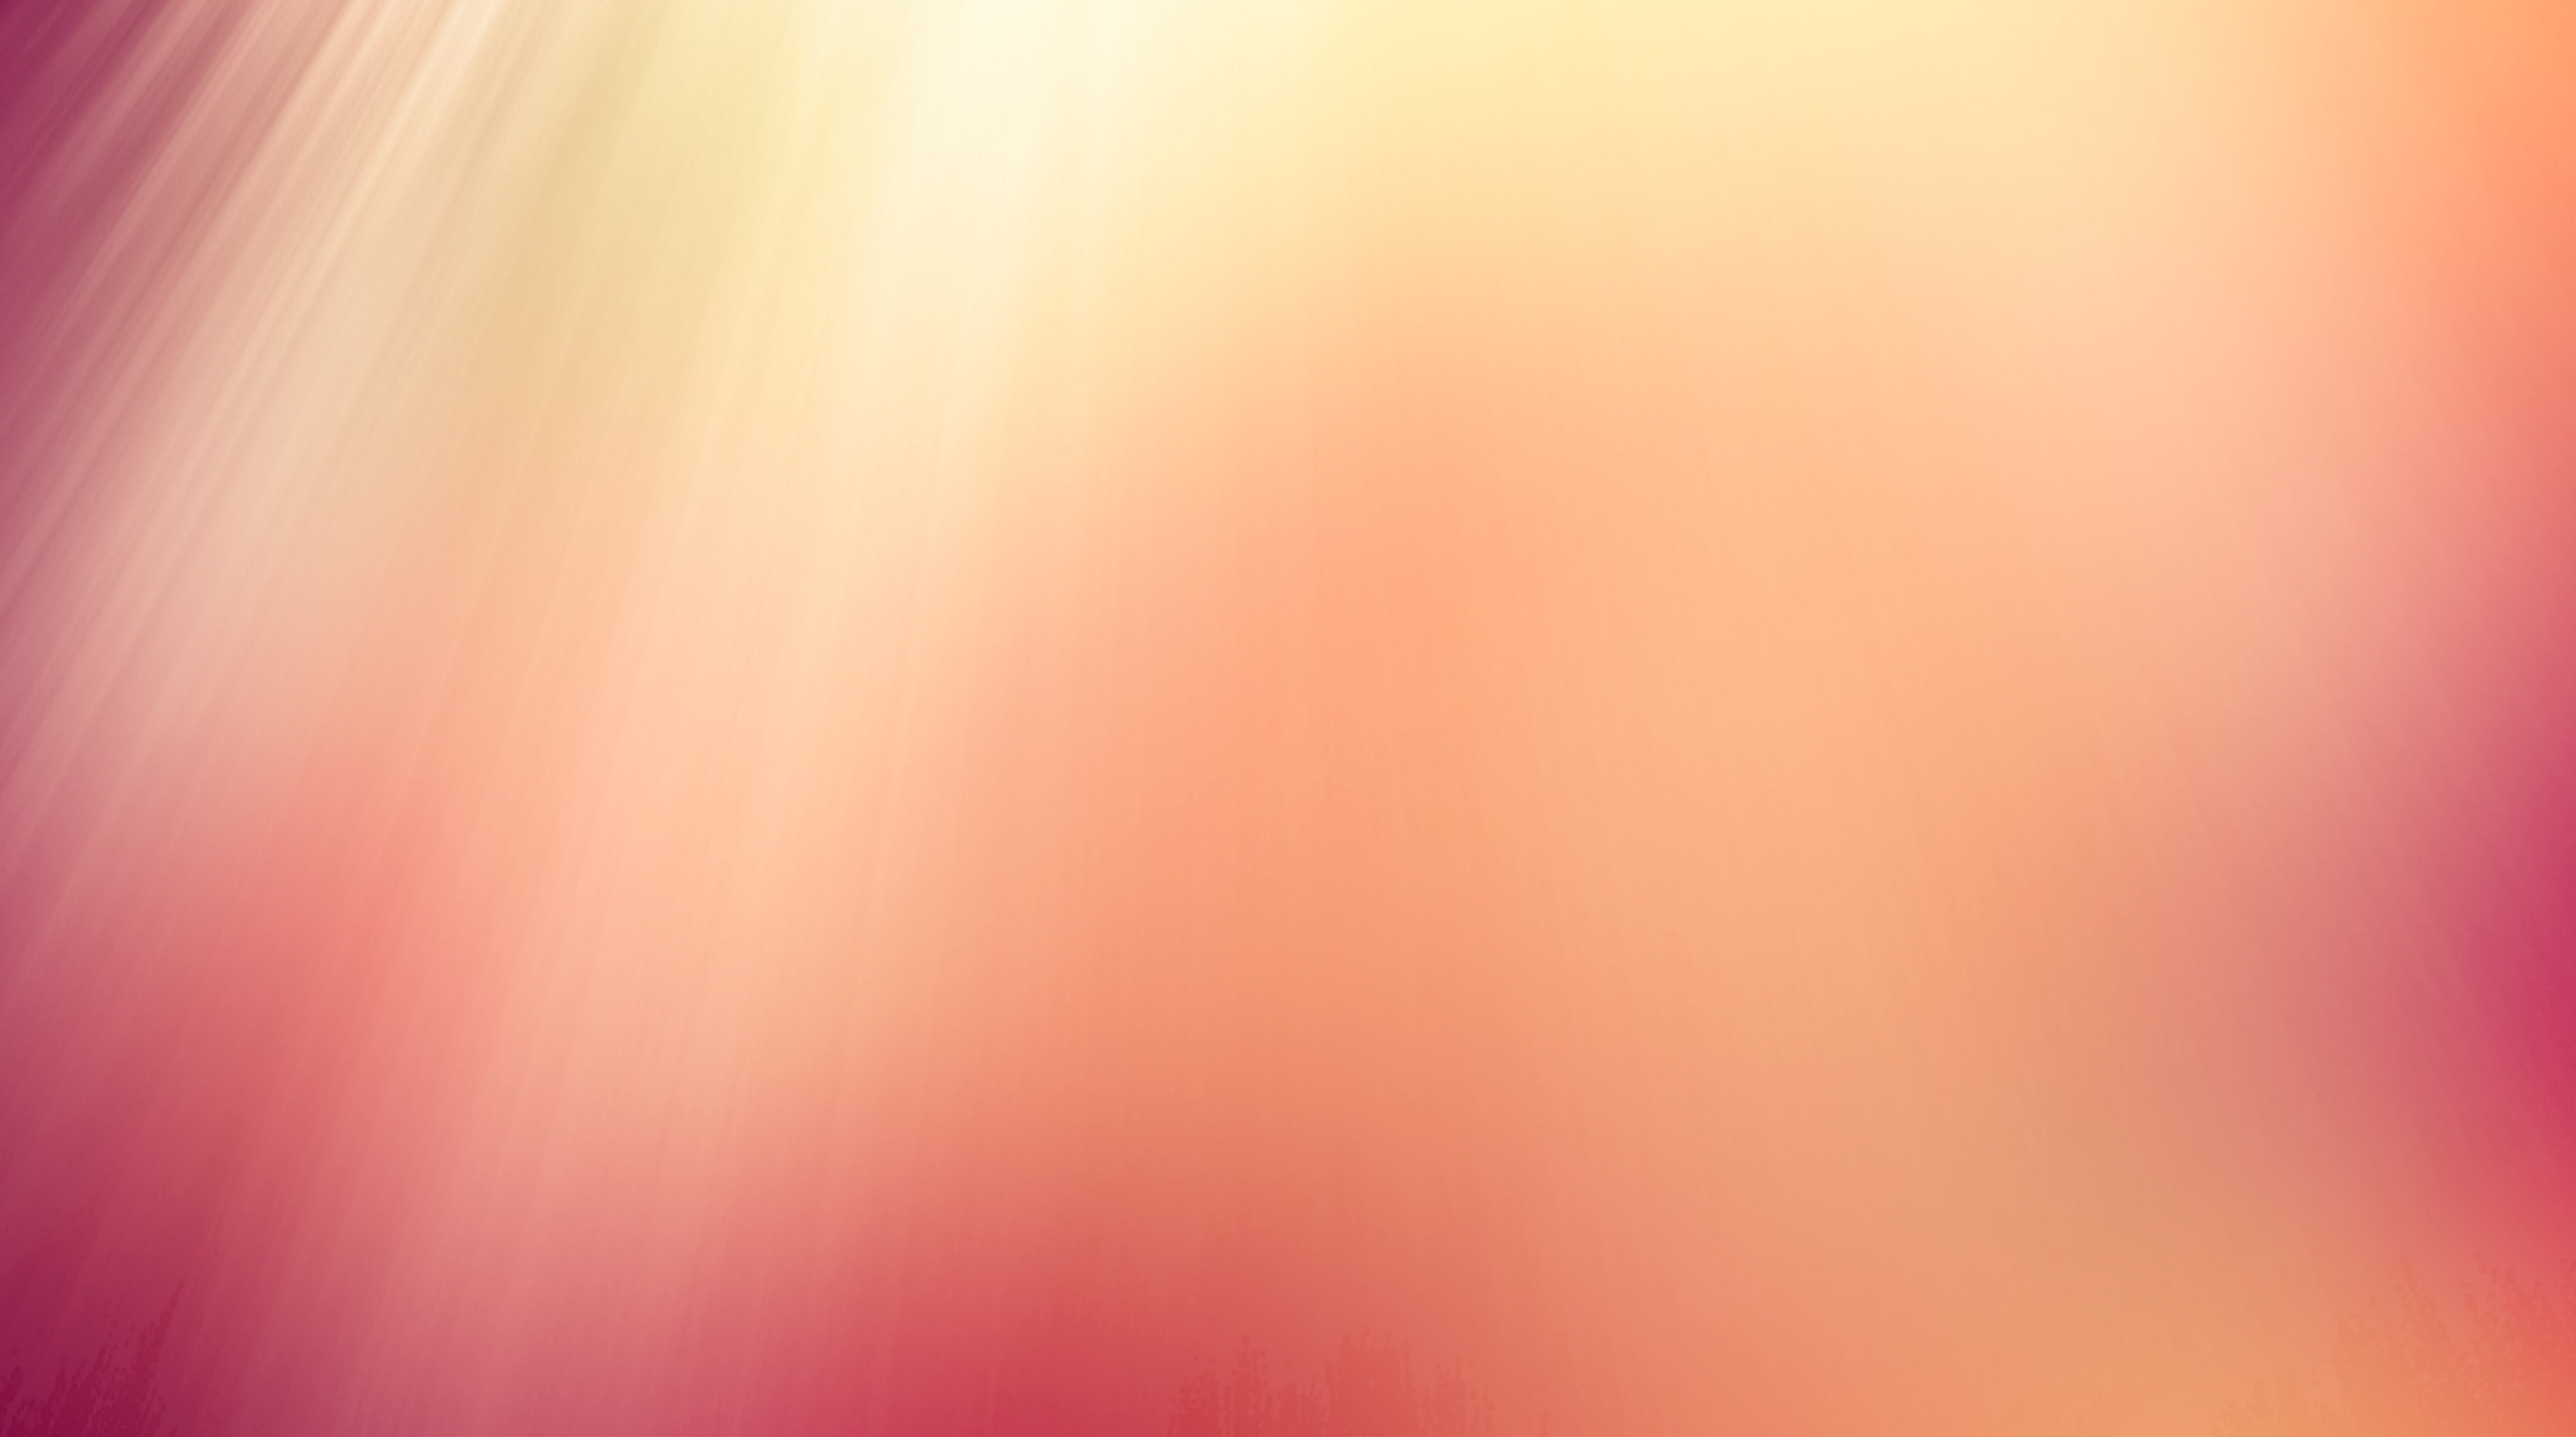
background, sunlight, abstract, blur, wallpaper, art, insubstantial, graphic, pattern, pastel, color, gradient, spectrum, bright, desktop, light, colorful, effect, vibrant, backdrop, soft, glowing, pink, close up, sky, macro photography, magenta, computer wallpaper